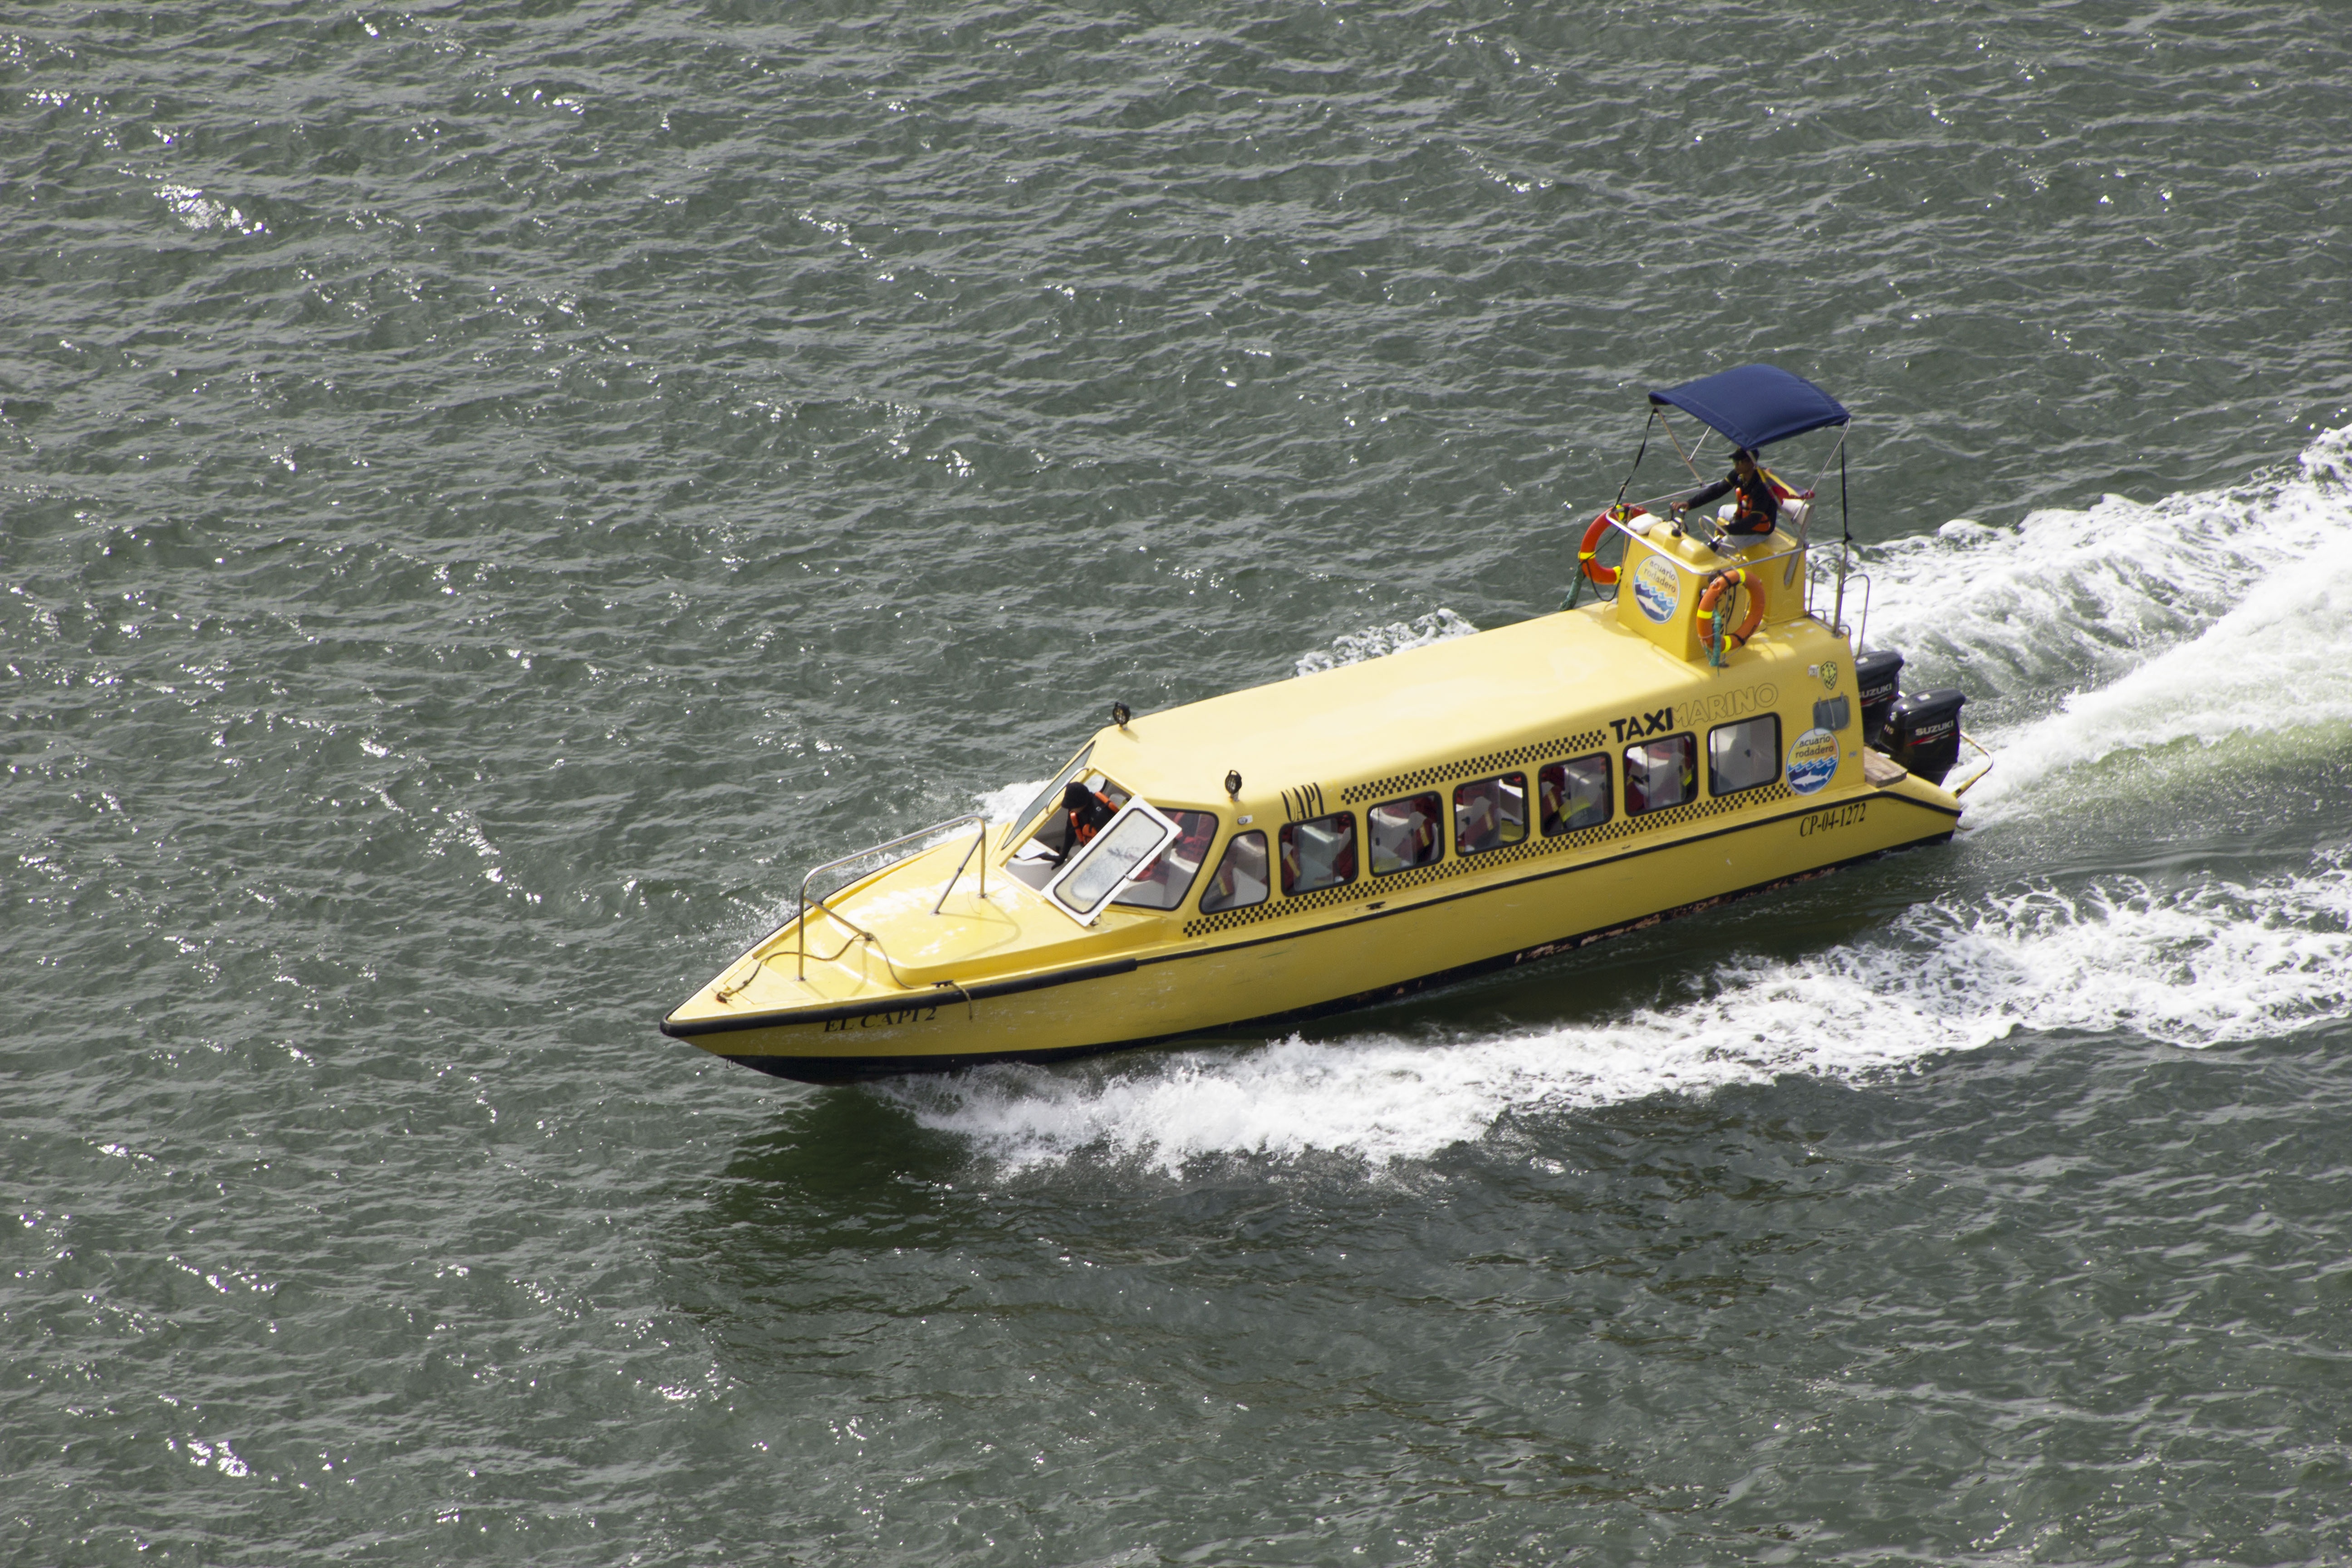
beach, landscape, sea, ocean, boat, transport, vehicle, blue, motorboat, boating, costa, watercraft, colombia, santa marta, pilot boat, inflatable boat, patrol boat, f1 powerboat racing, rigid hulled inflatable boat, taxi marine